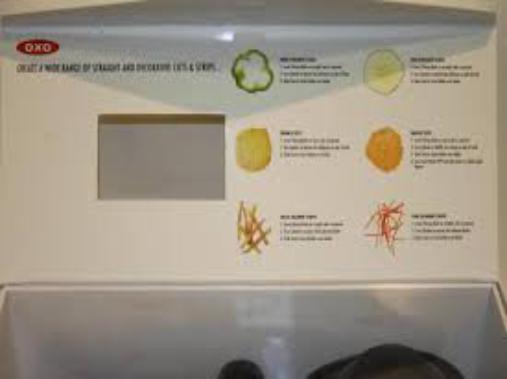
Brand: good grips
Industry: Necessities